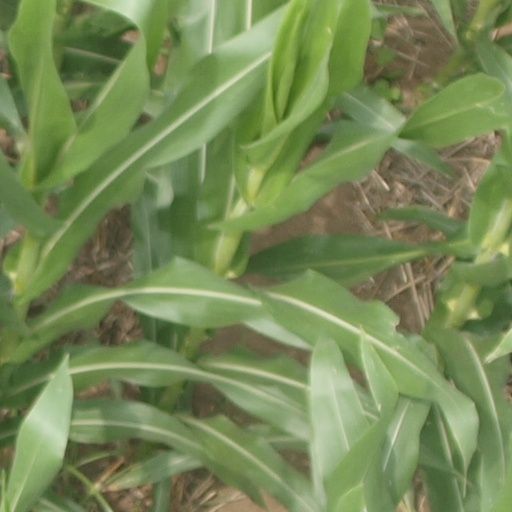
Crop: maize; corn